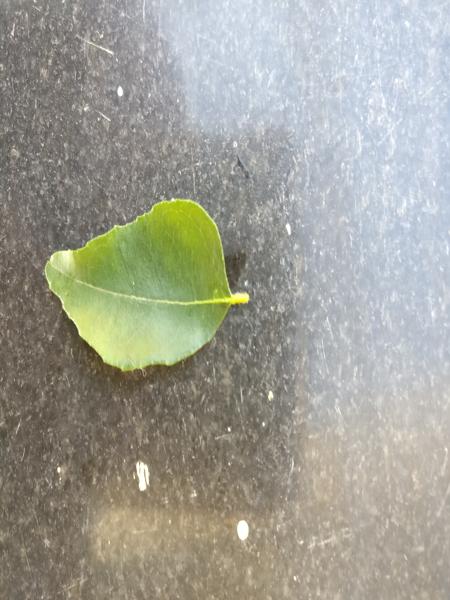
Plant: Curry